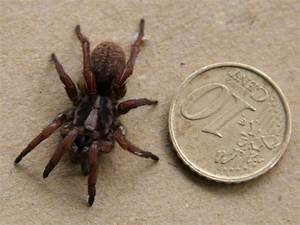
Label: ragno